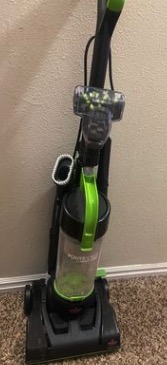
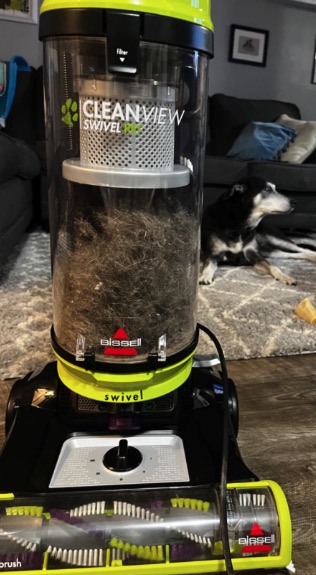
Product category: items_vacuum
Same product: no